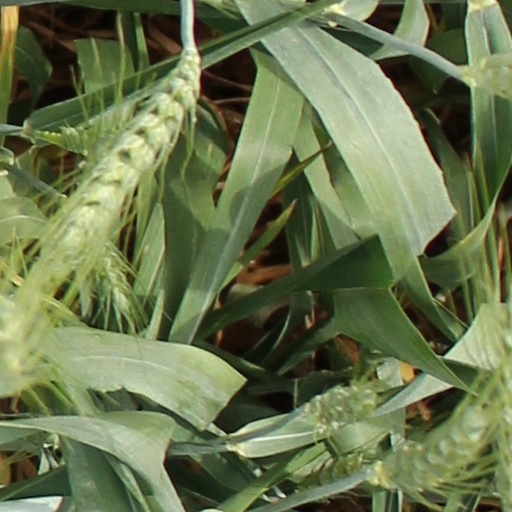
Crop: wheat